John William Casilear

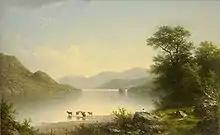
"Lake George", 1860

John William Casilear (June 25, 1811 – August 17, 1893) was an American landscape artist belonging to the Hudson River School.